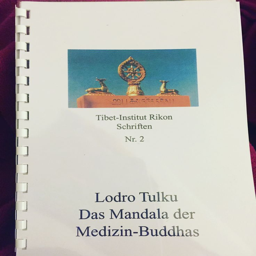
another short reading , i just finished .